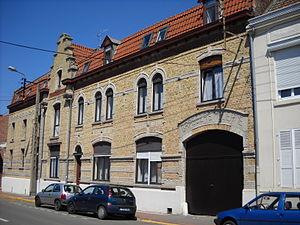
La Brasserie Moderne, à Carvin, Pas-de-Calais, fr:France."
Le Nord-Pas-de-Calais est la deuxième région brassicole de France après l'Alsace. Aujourd'hui la région compte deux brasseries industrielles, la Brasserie du Pelican Pelforth et la Brasserie de Saint-Omer, ainsi que de nombreuses brasseries artisanales et microbrasseries.
Carvin est une commune française située dans le département du Pas-de-Calais en région Hauts-de-France.